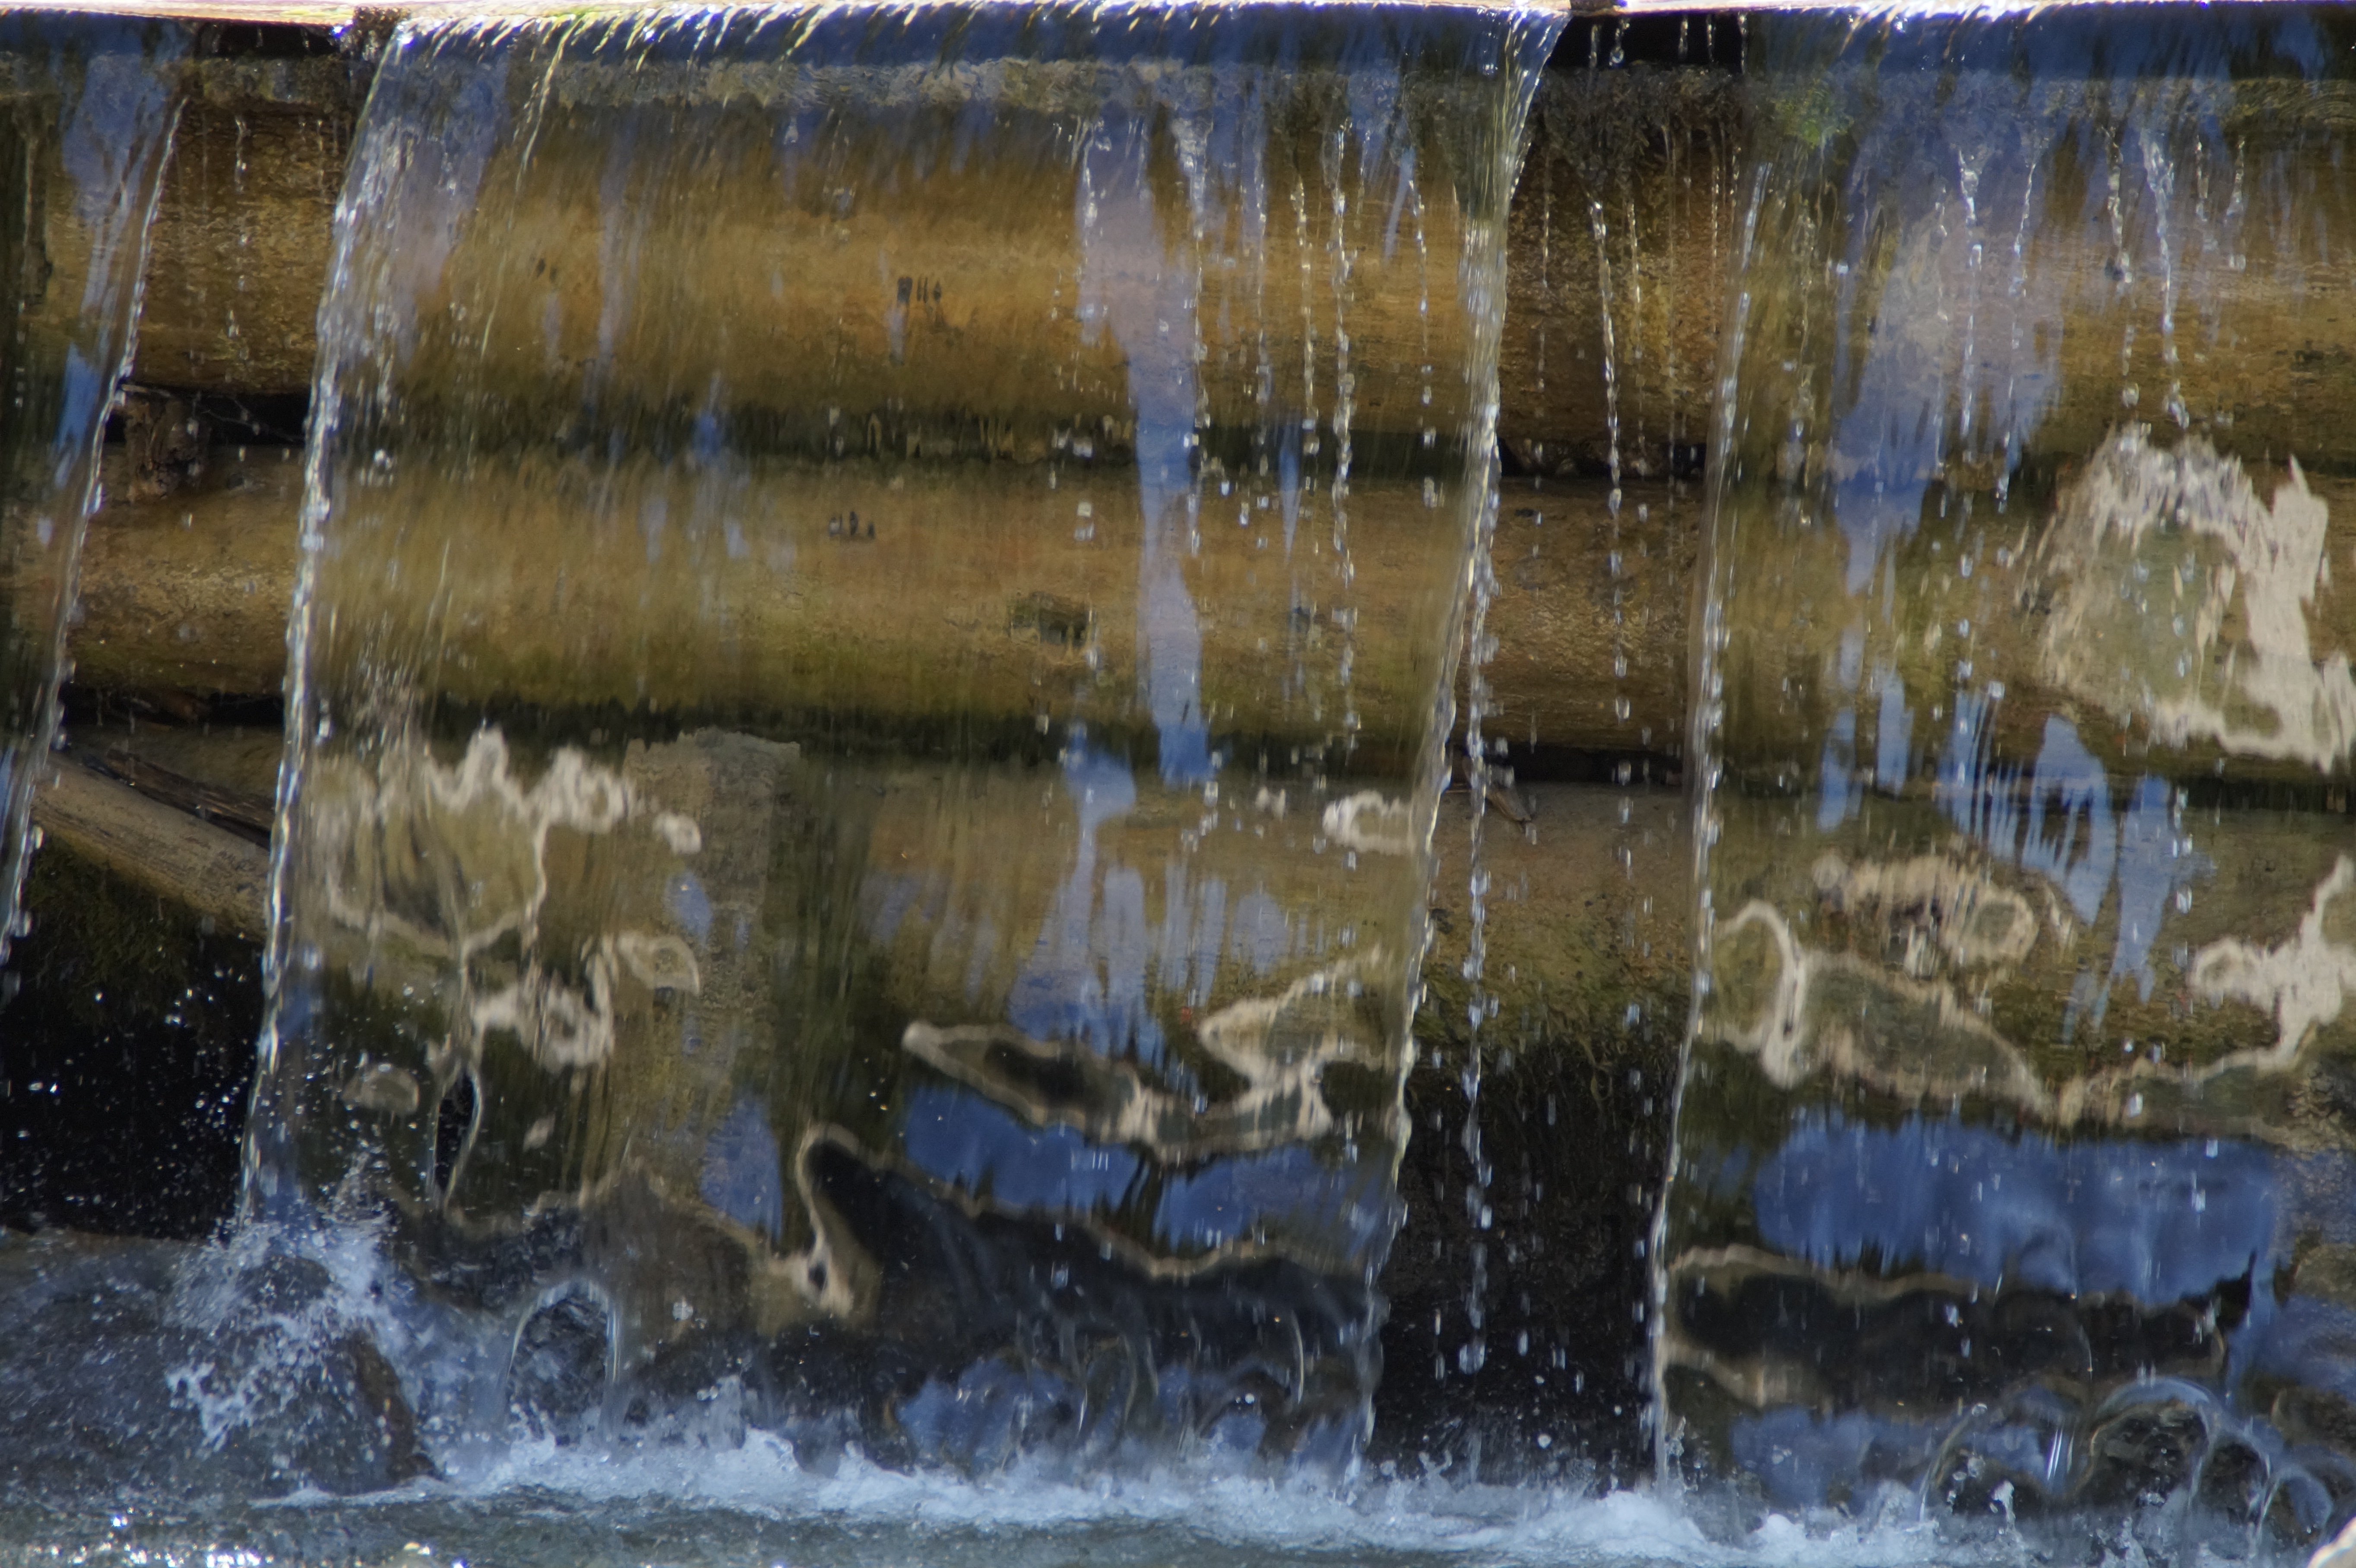
water, waterfall, liquid, wet, pond, clear, stream, ice, flow, reflection, dam, body of water, transparent, fountain, barrage, water feature, overflow, plunge, trays, run over, dammed